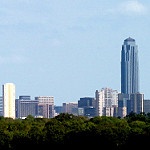
Label: buildings